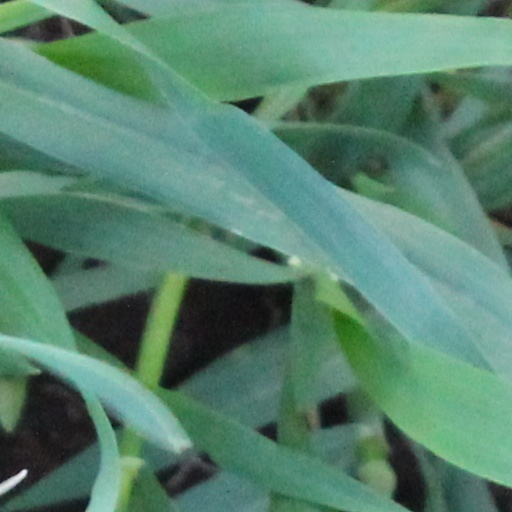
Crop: wheat